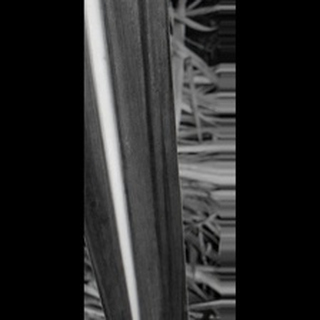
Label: healthy_sugarcane